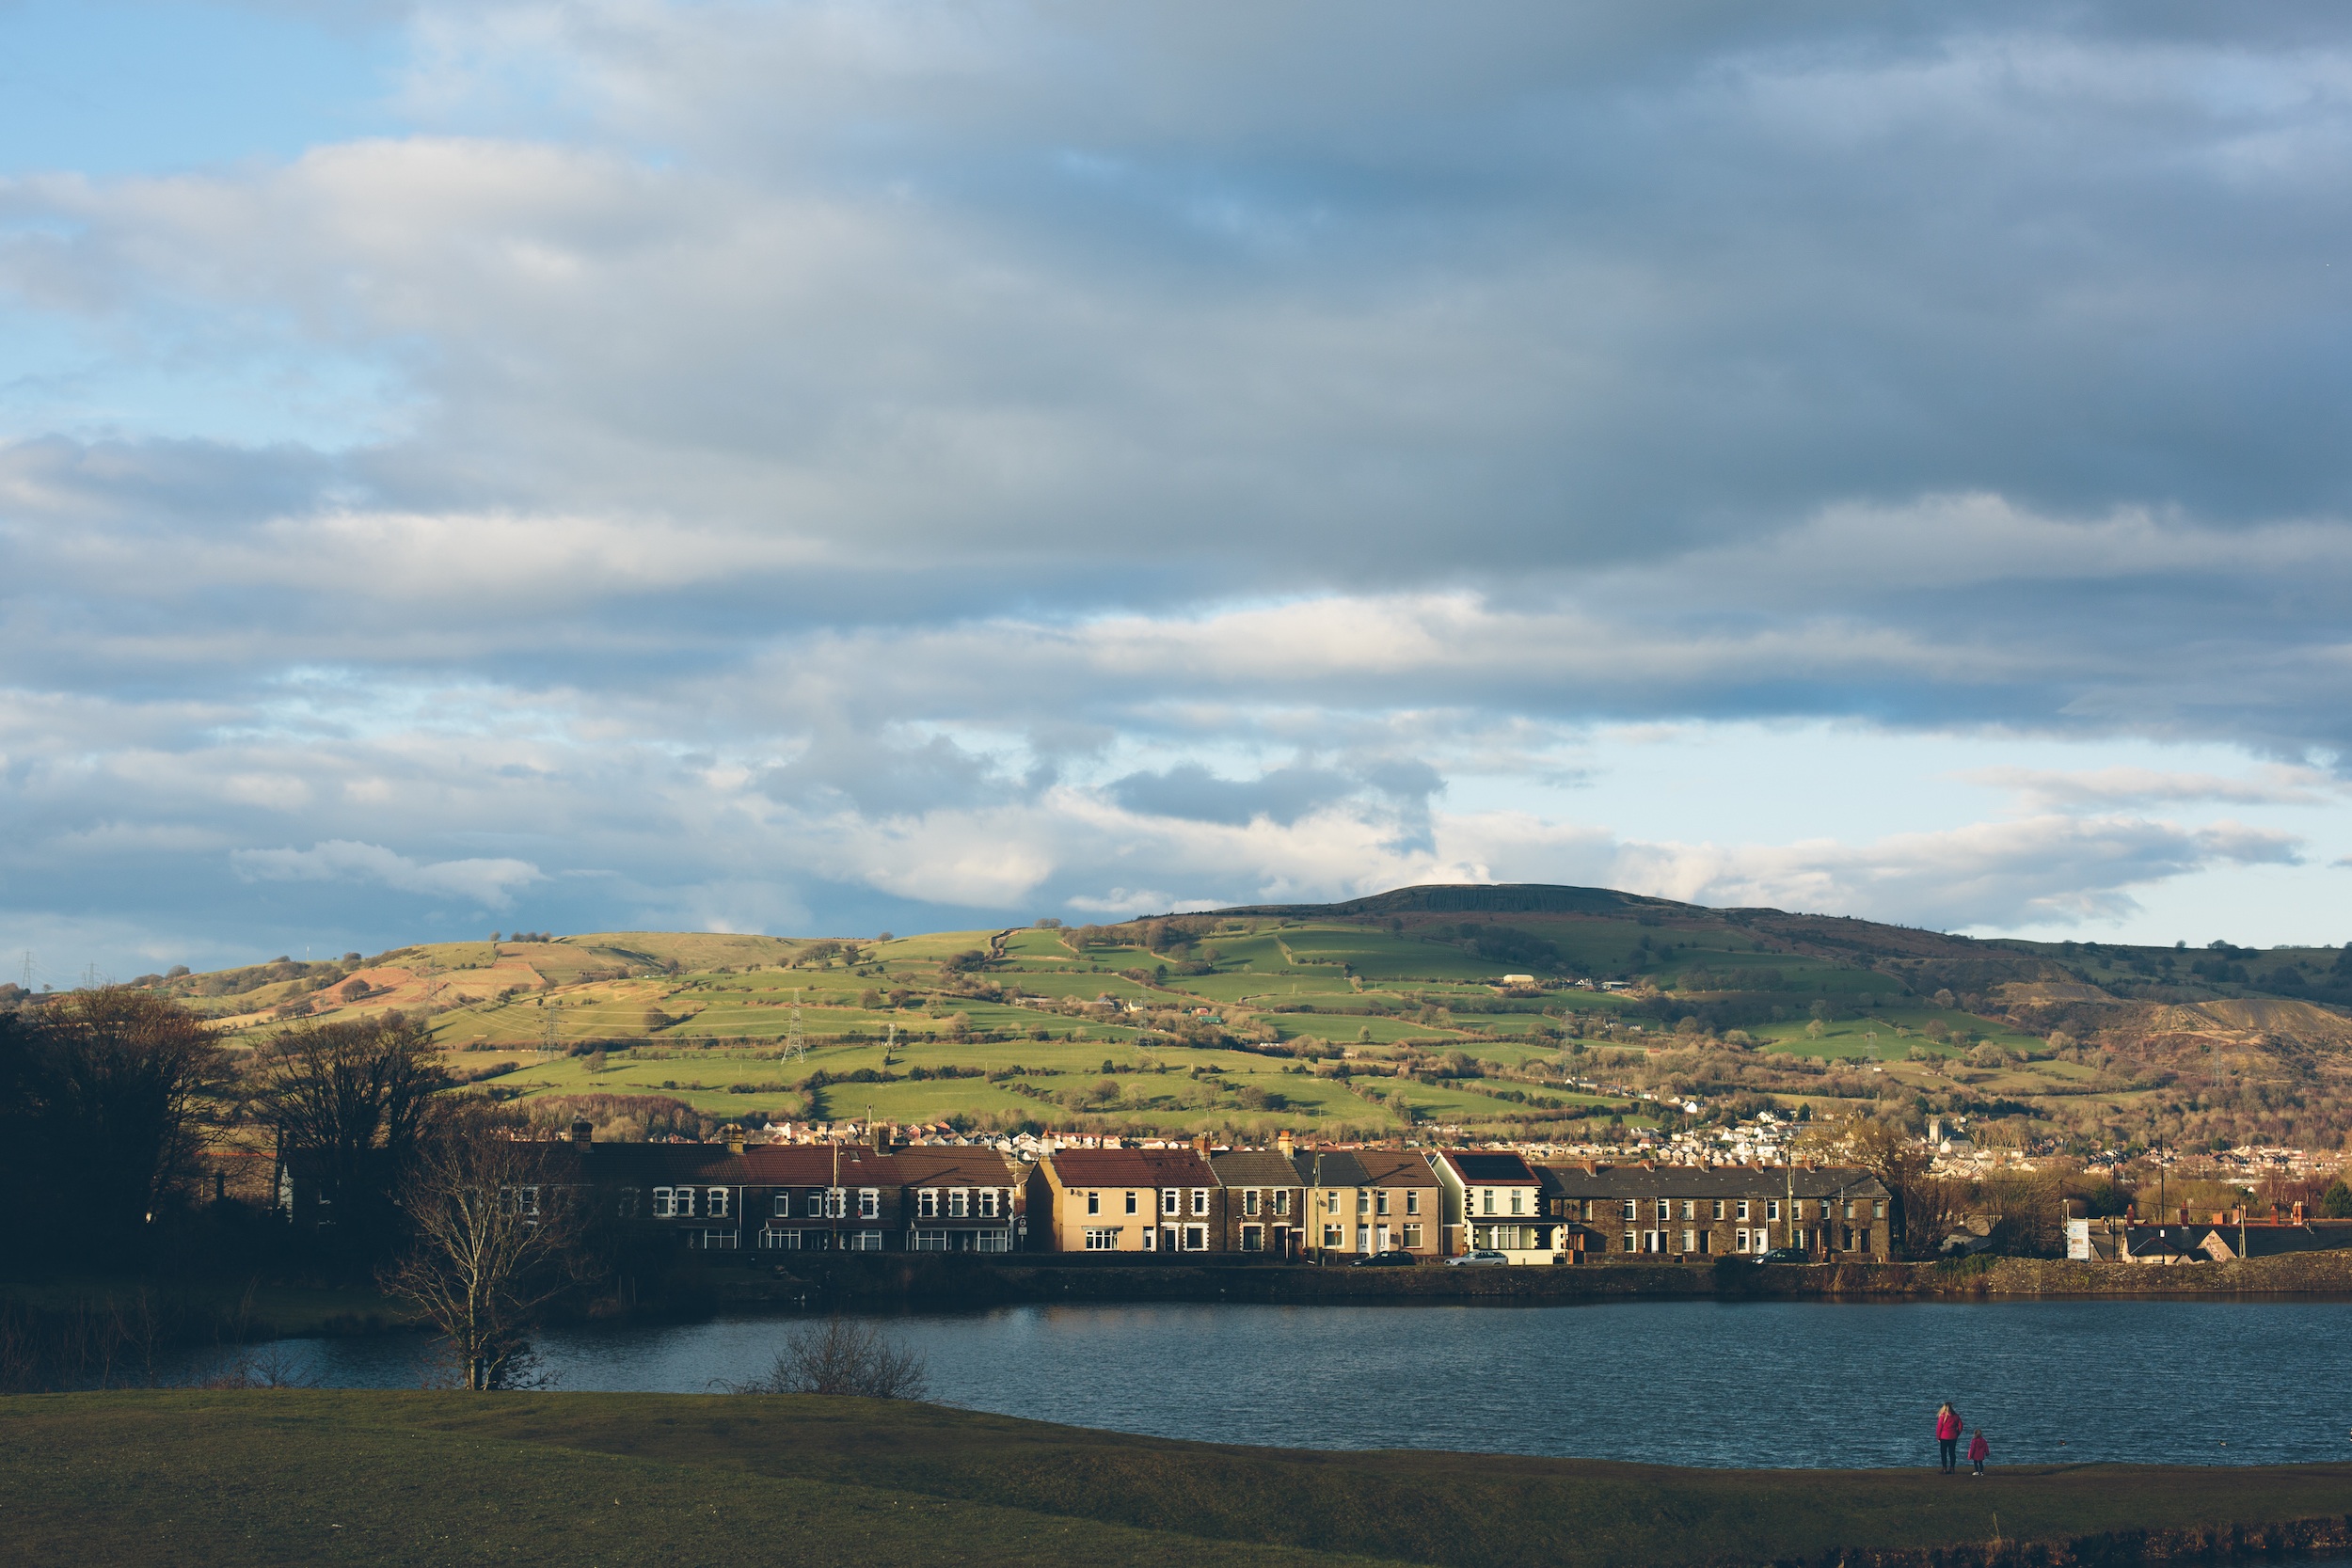
landscape, sea, coast, horizon, mountain, cloud, sky, hill, shore, lake, river, panorama, cliff, dusk, reflection, bay, reservoir, terrain, body of water, loch, landform, geographical feature